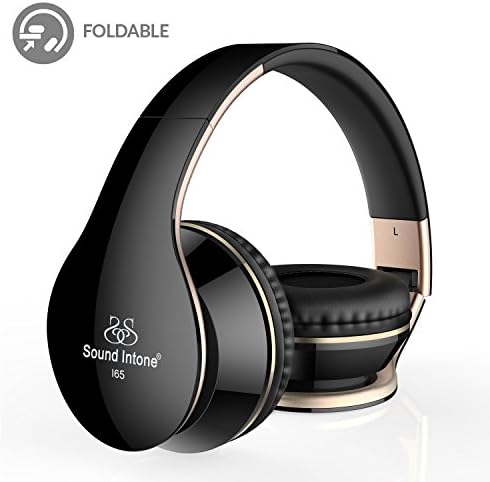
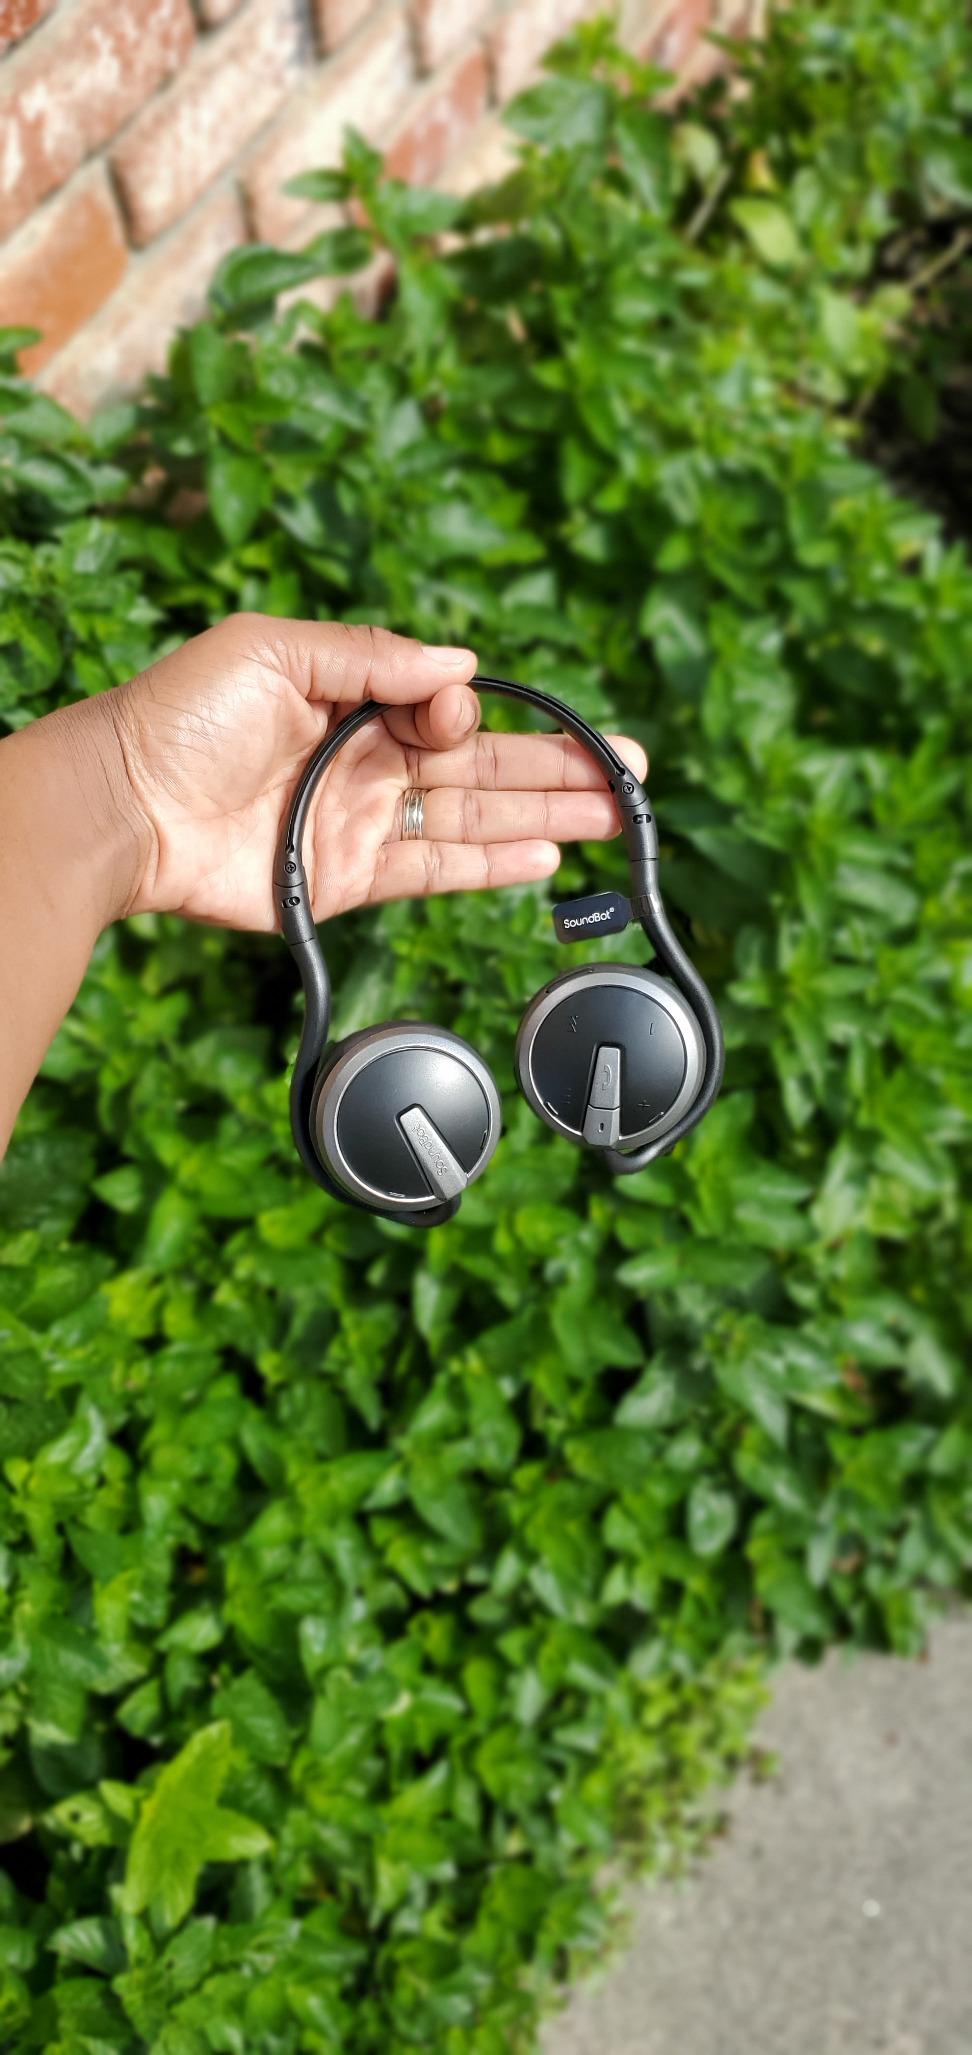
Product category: headphones
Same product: no